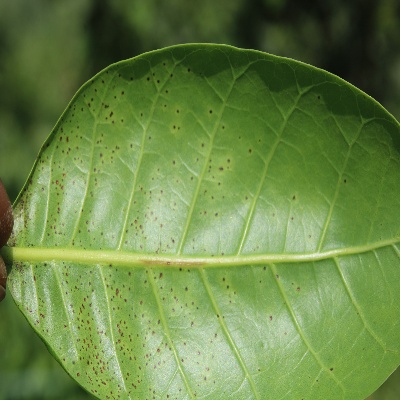
Crop: Cashew
Condition: anthracnose